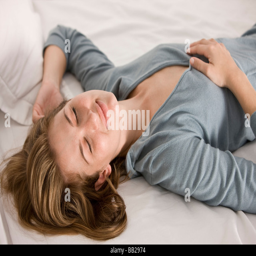
woman sleeping on the bed